Epilänharju

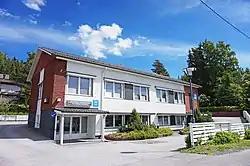
The Kingdom Hall of Jehovah's Witnesses in Epilänharju

Epilänharju is a district of Tampere, Finland. The district is bordered on the north by Lamminpää, on the east by Lielahti, on the south by Epilä and on the west by Tohloppi and Ristimäki. The Epilänharju district is home to the former Epilä Spa, which has now been abandoned and left to decay, as well as Abloy Oy's former factory.